Hem Chandra Goswami (artist)

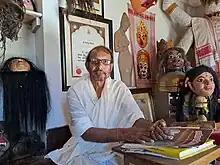
Hem Chandra Goswami in 2023

Goswami was born on March 1, 1958. He completed his HSLC Examination from a local High School and went on to pursue a bachelor's degree in Arts and Crafts from the Arts and Crafts Society of Guwahati, Assam.